Ben-Dror Yemini

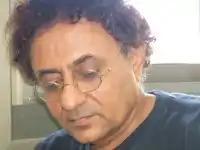

Ben-Dror Yemini (born April 17, 1954) is an Israeli journalist. He has worked for the daily newspaper "Maariv", and in Spring 2014 began writing for the daily "Yedioth Ahronoth".